Team Kiwi Racing

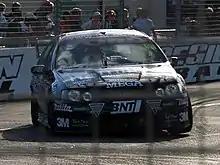
Kayne Scott at the 2008 Hamilton 400.

Team Kiwi Racing is a multi-championship winning racing team that is based in New Zealand and has competed in the Australian V8 Supercar series, the Australian Carrera Cup Series, The New Zealand 2.0ltr Touring Car Championship, The NZV8 Championship and BMW Championship Series, BMW e46 Spec Championship, BMW Mini Challenge Championship, Australia V8 Supercar Development Series, Porsche Rennsport Australia and the LK500 Endurance series in New Zealand. The Kiwi team has supported and still continues to do so to-date a number of up and coming young Kiwi drivers from grass root level motorsport through local domestic and international competition.